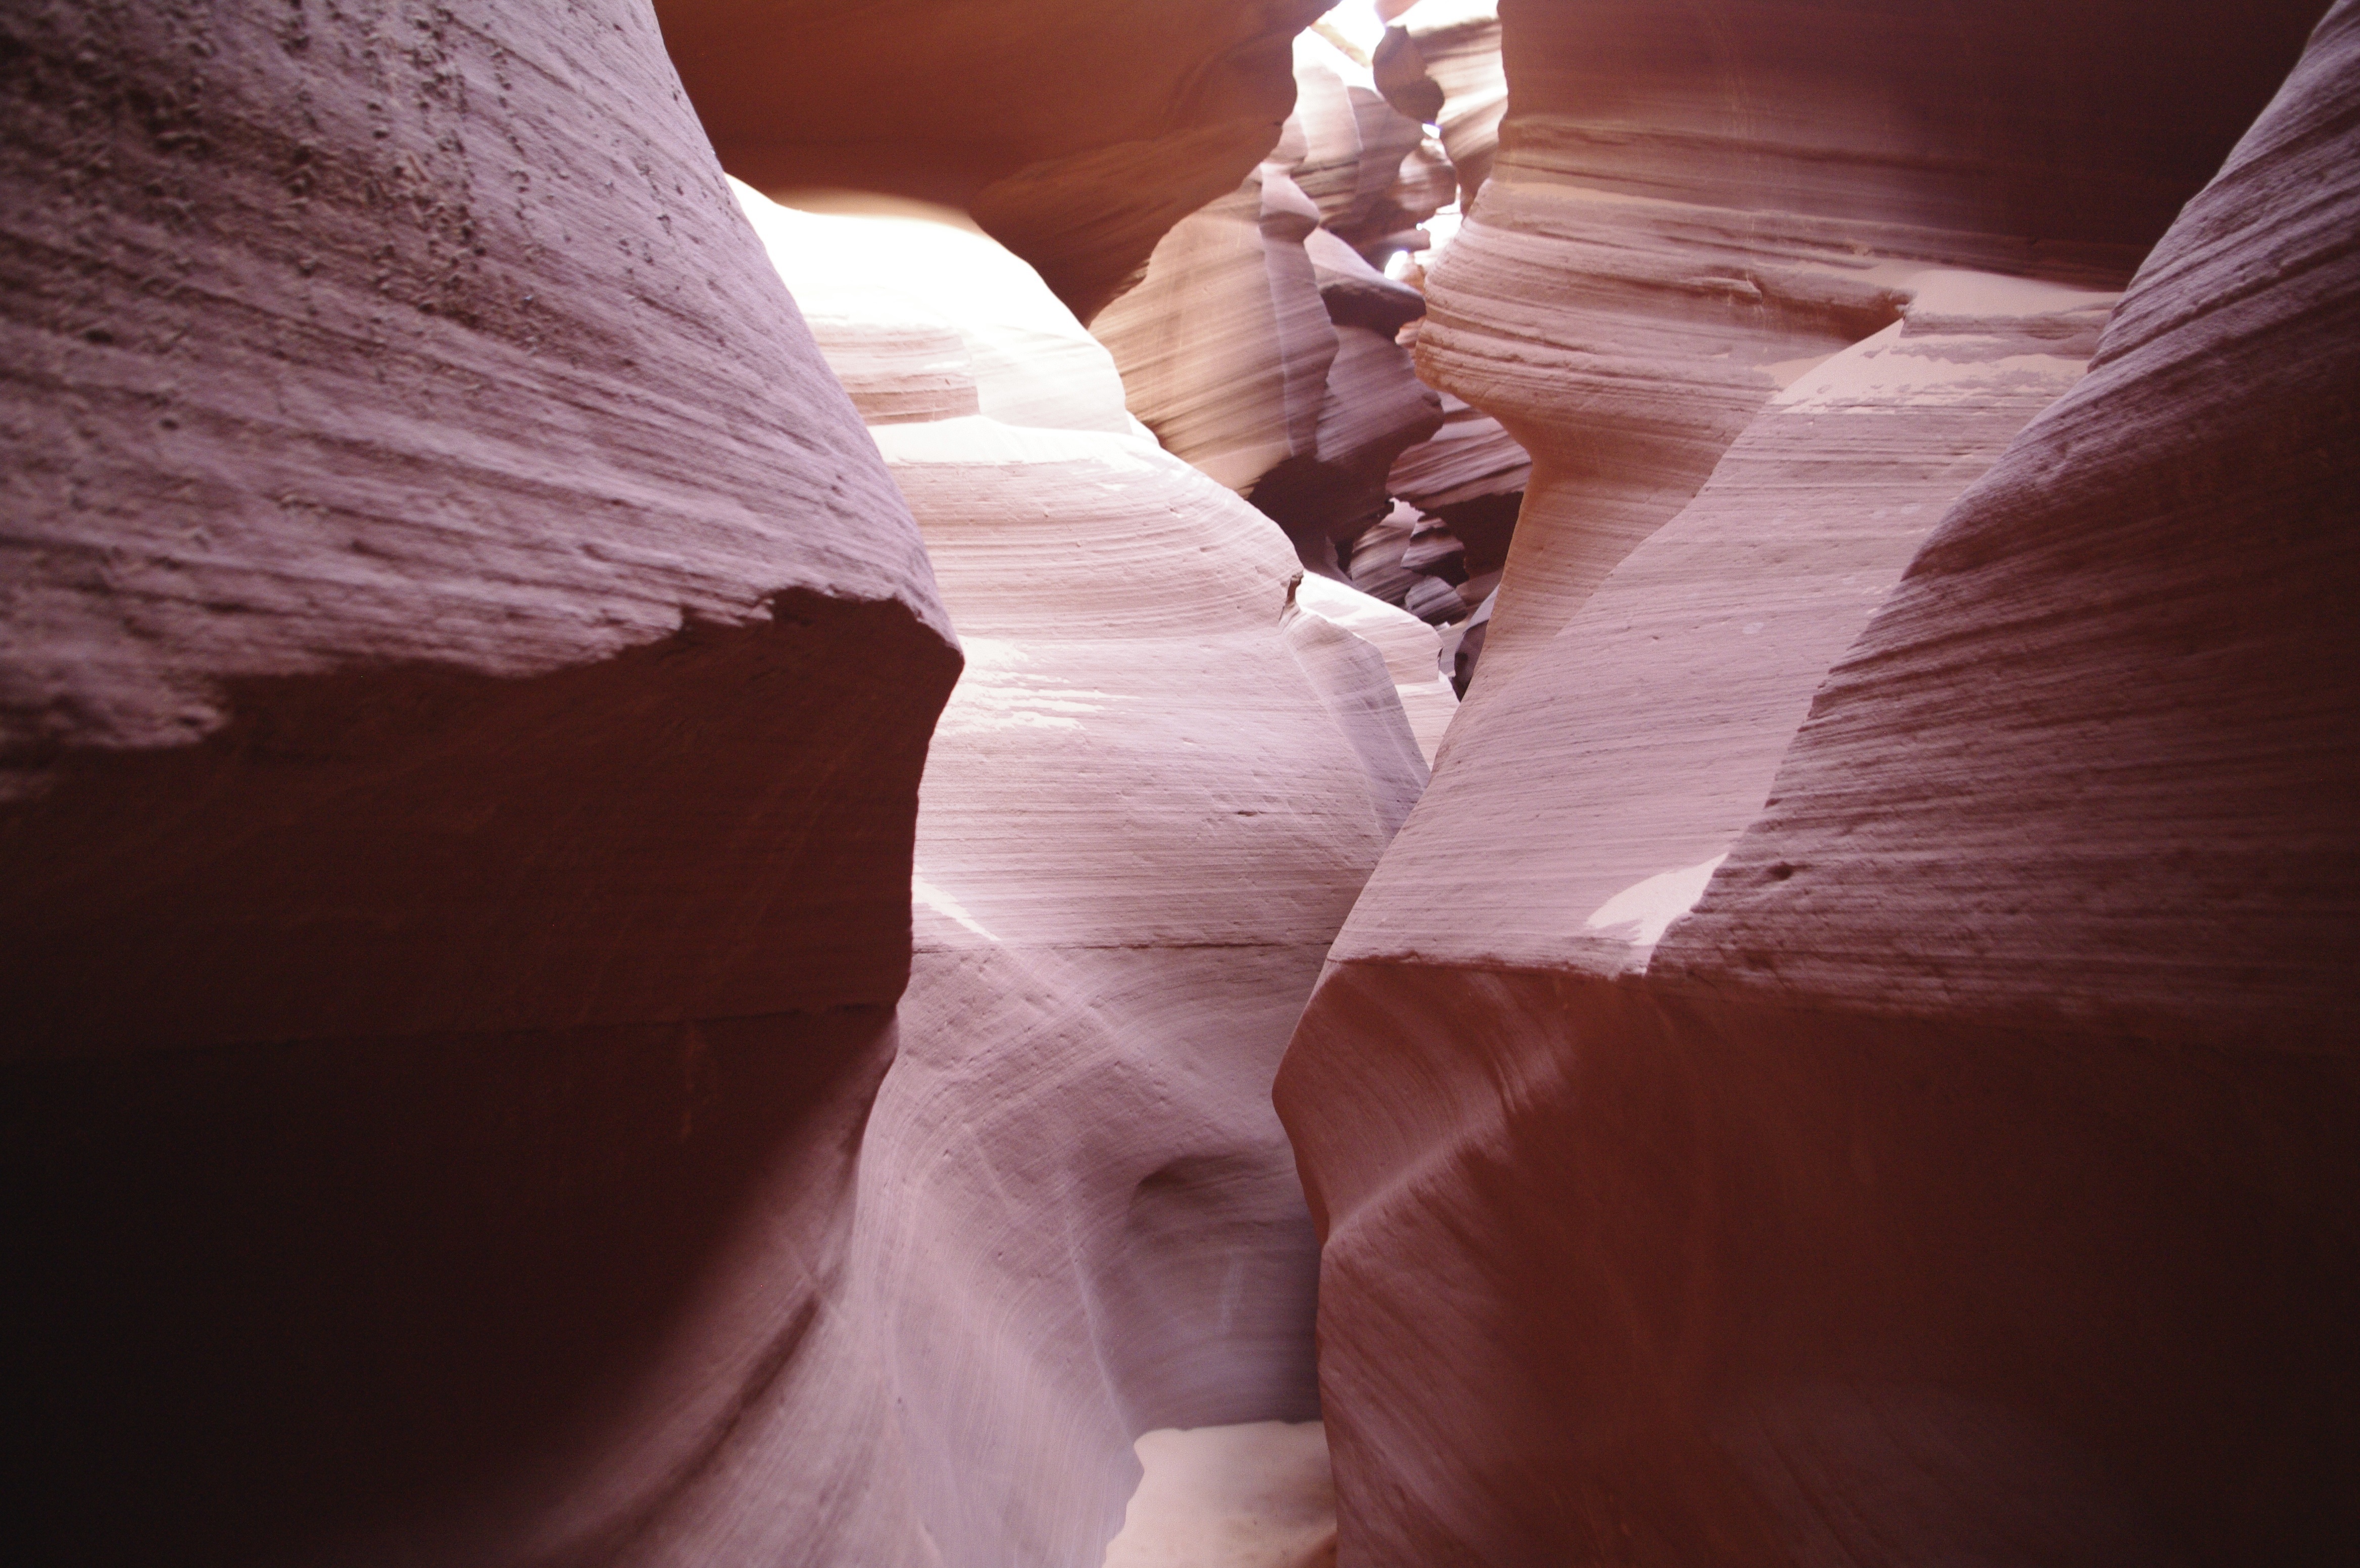
hand, woman, white, color, canyon, bride, close up, united states, eye, photograph, image, organ, en tele rope